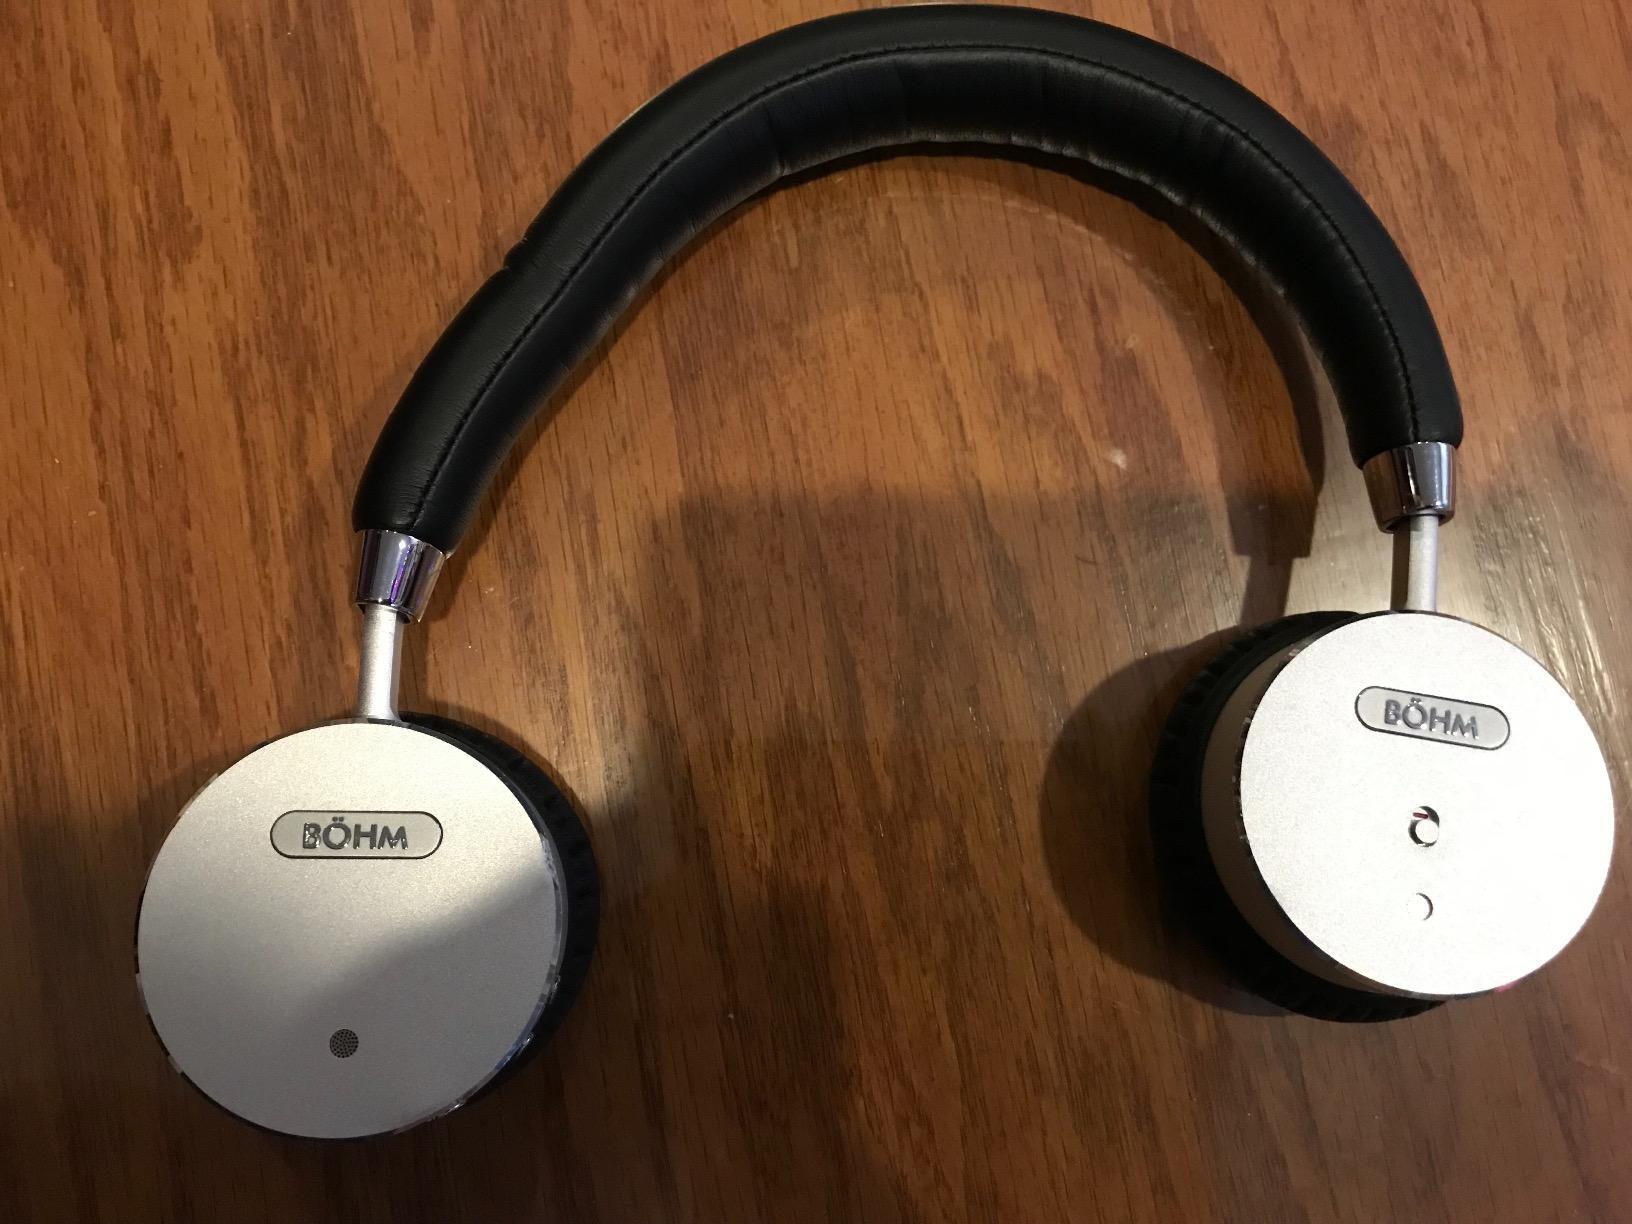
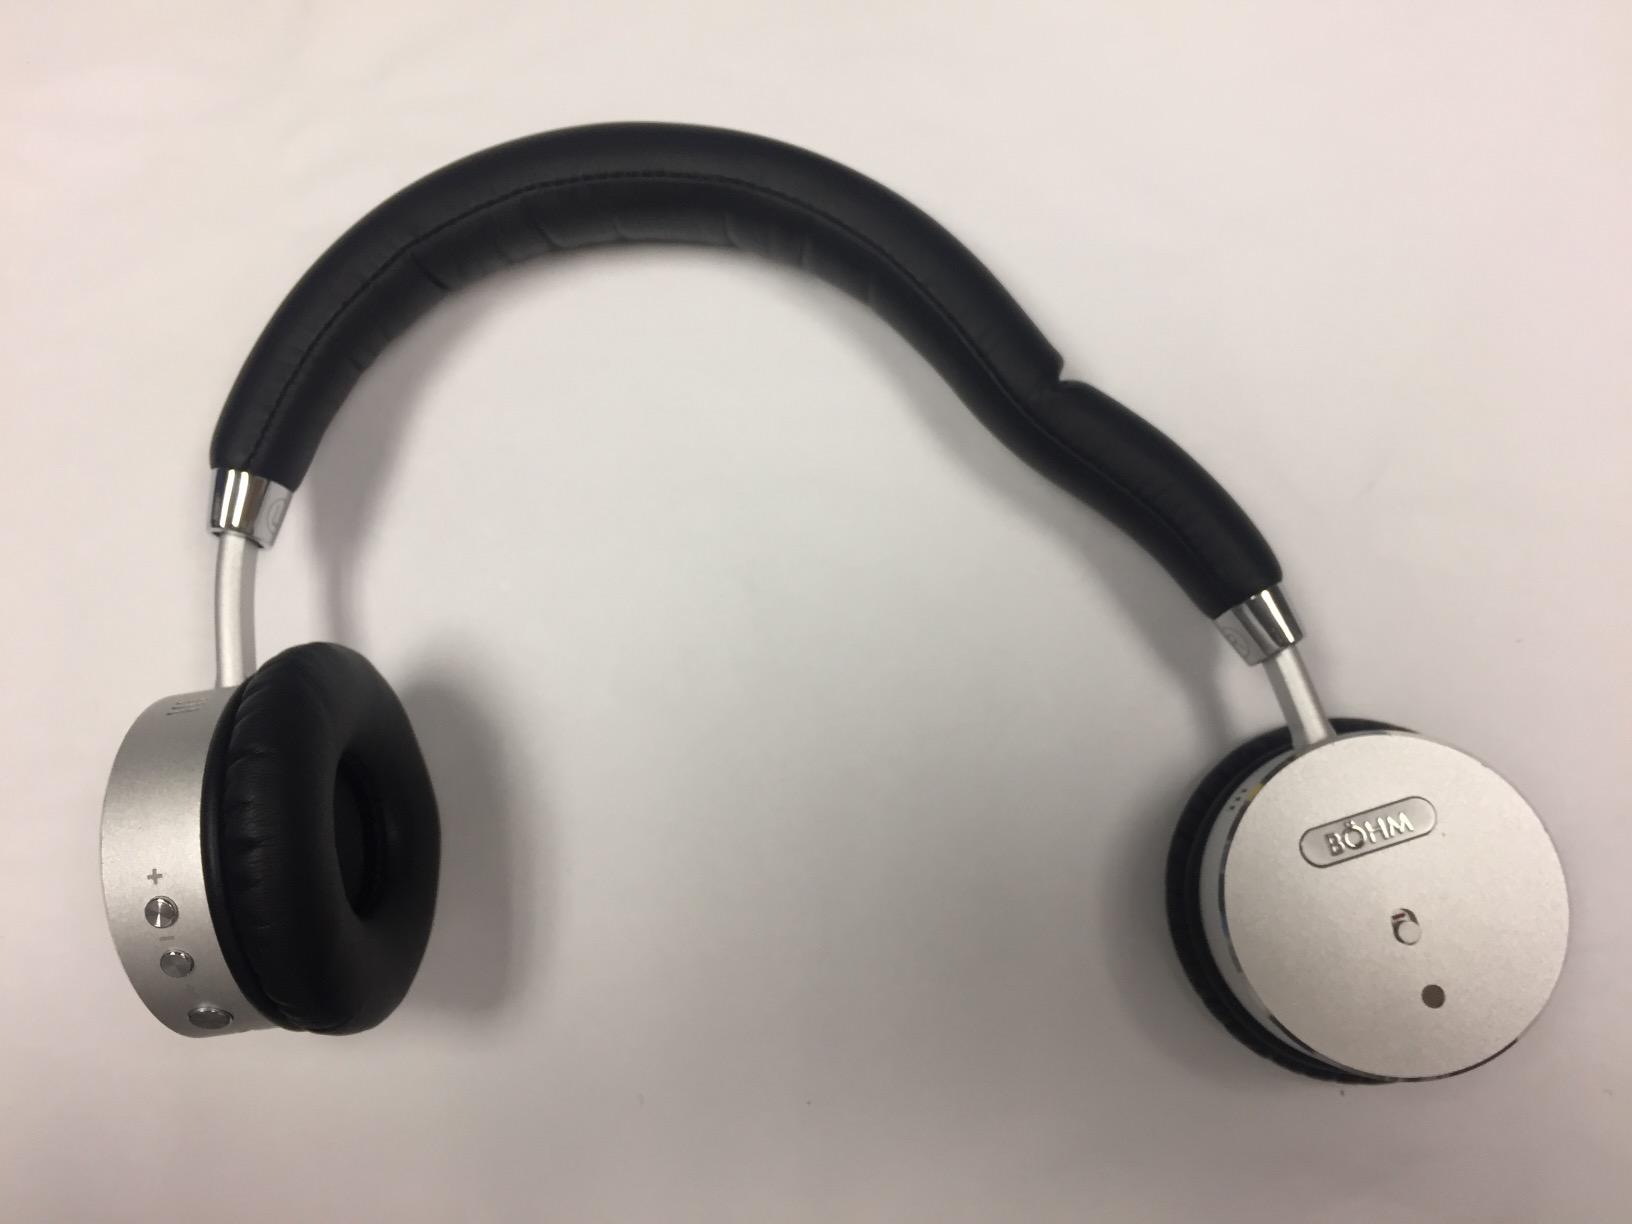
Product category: headphones
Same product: yes